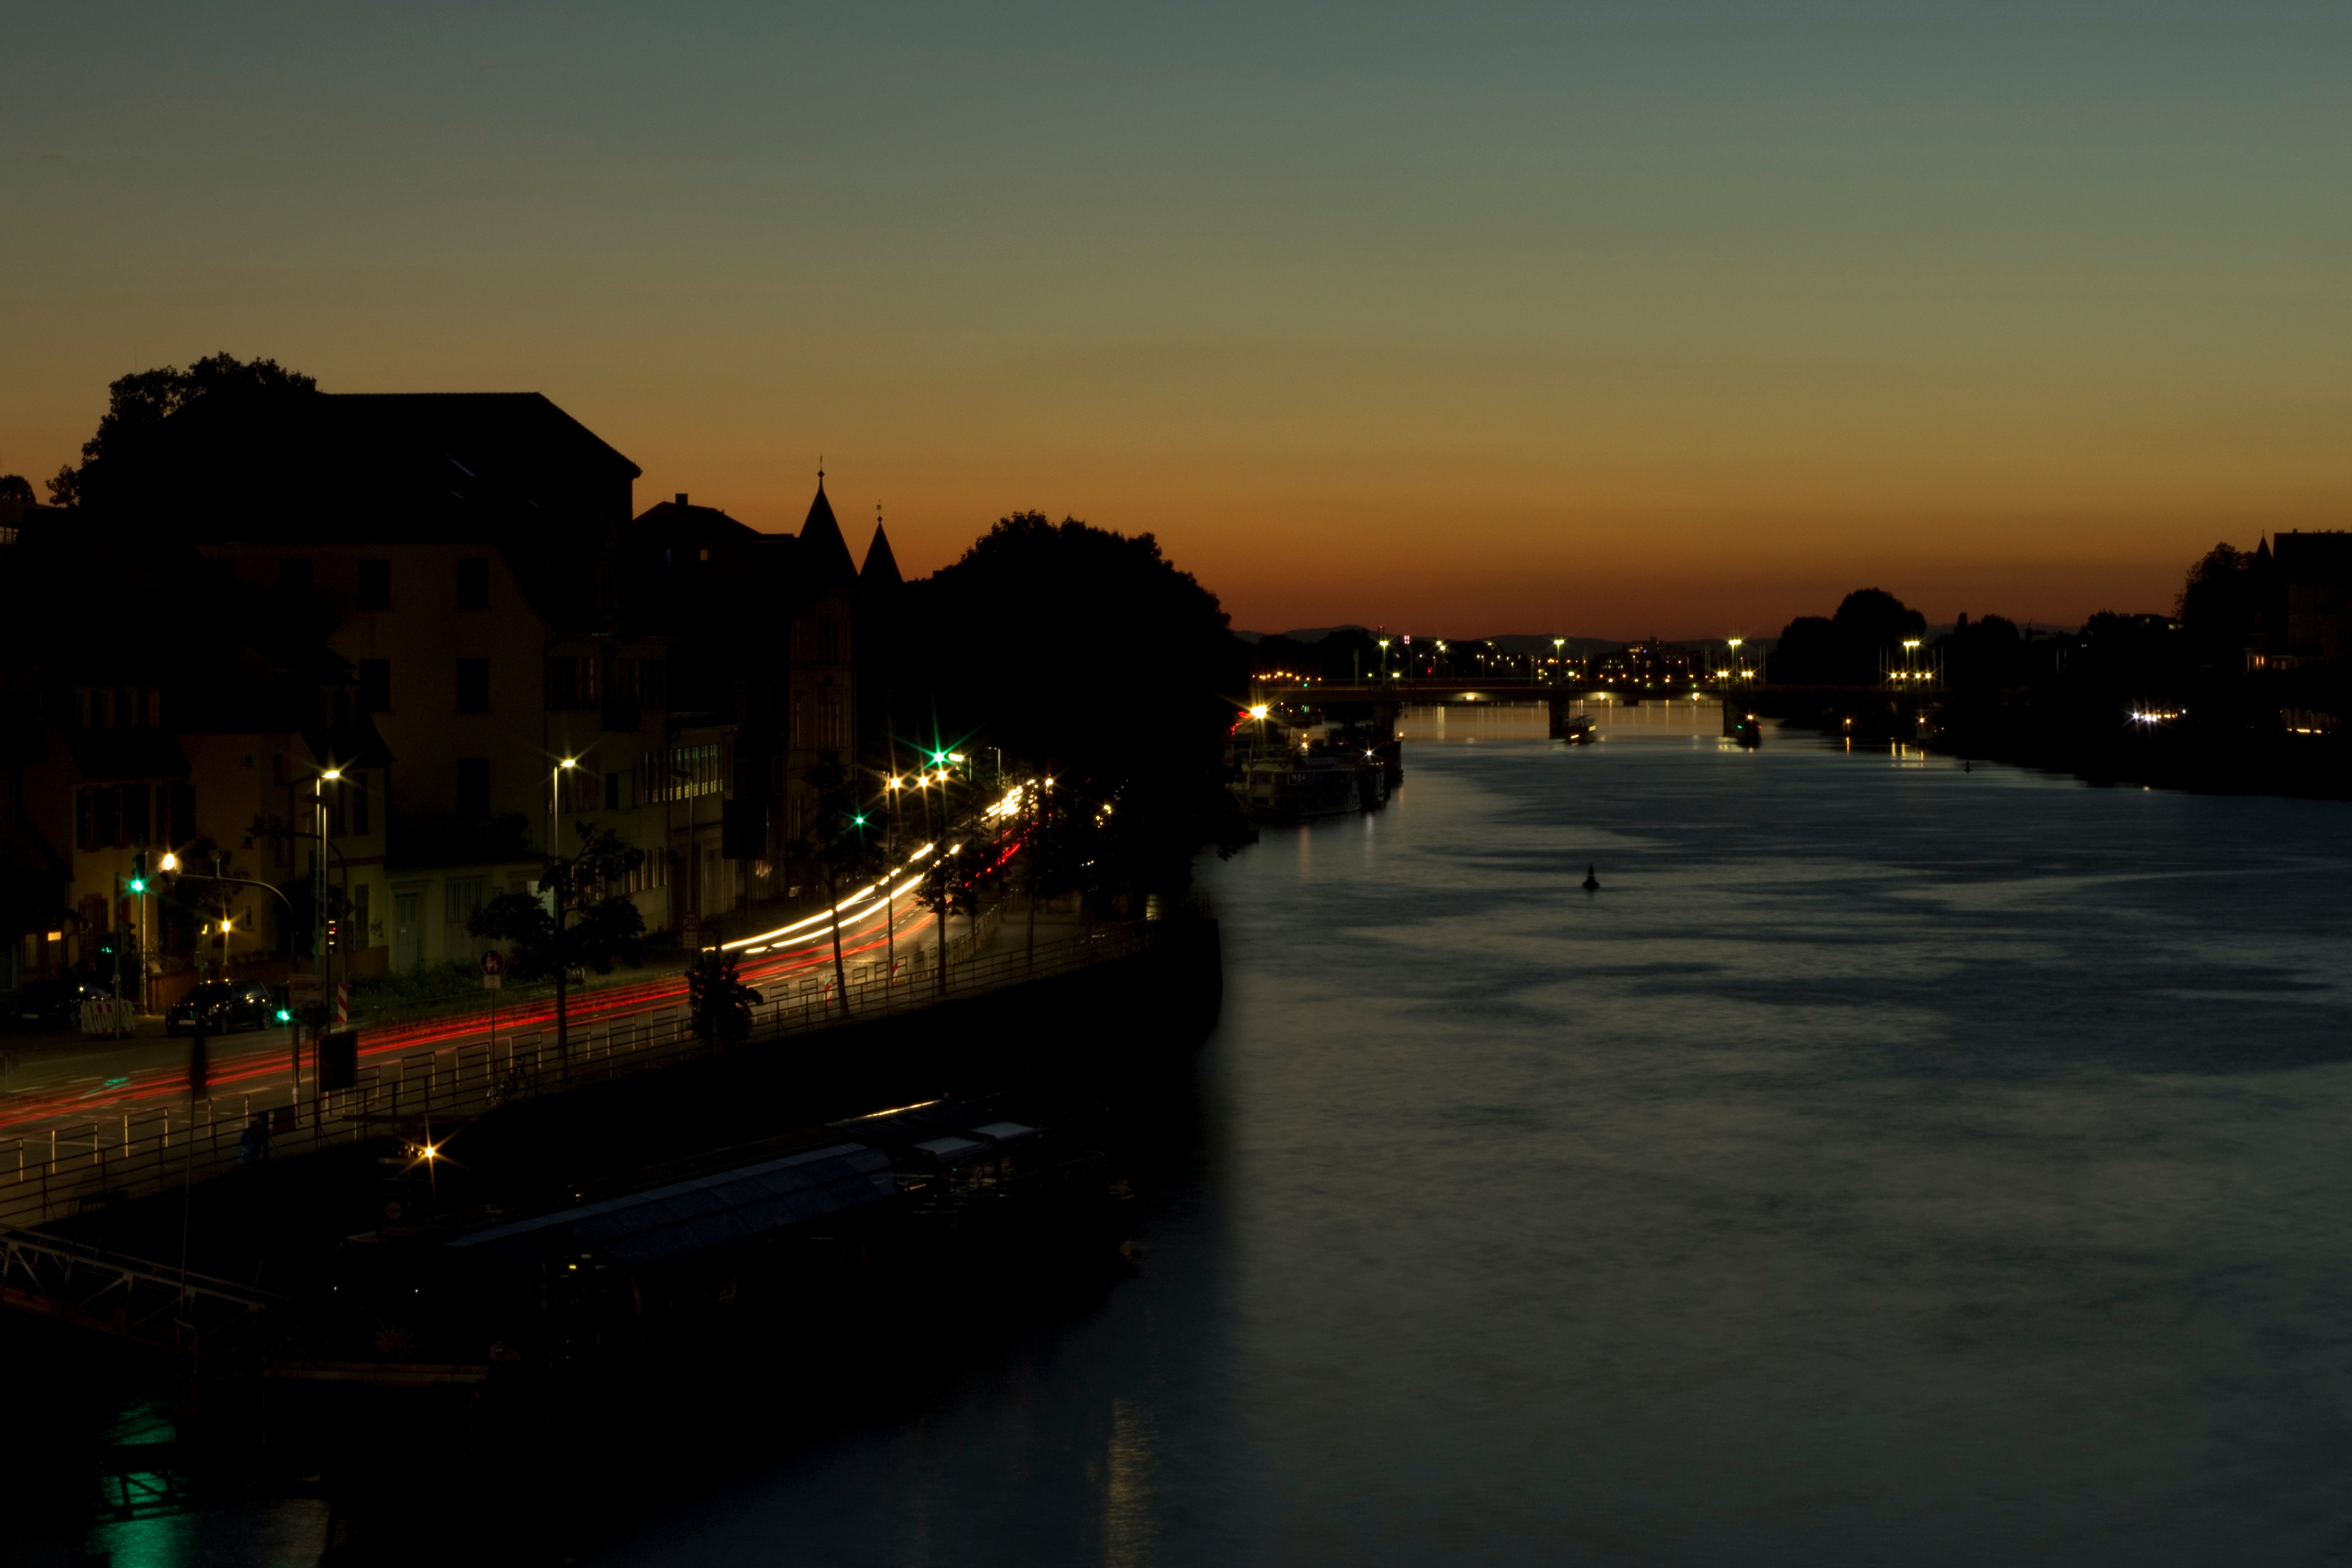
sea, coast, horizon, sunrise, sunset, night, sunlight, morning, dawn, river, cityscape, dusk, evening, reflection, bay, waterway